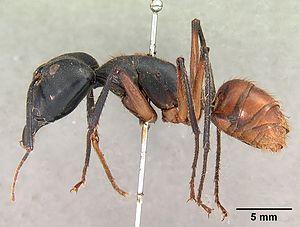
Camponotus gigas ou Dinomyrmex gigas une espèce de fourmi géantes natives des forêts du Sud-Est asiatique.
Dinomyrmex est un genre monotypique de fourmis contenant l'espèce Dinomyrmex gigas une fourmi géante native des forêts du Sud-Est asiatique.